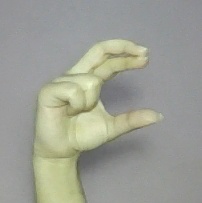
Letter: thal